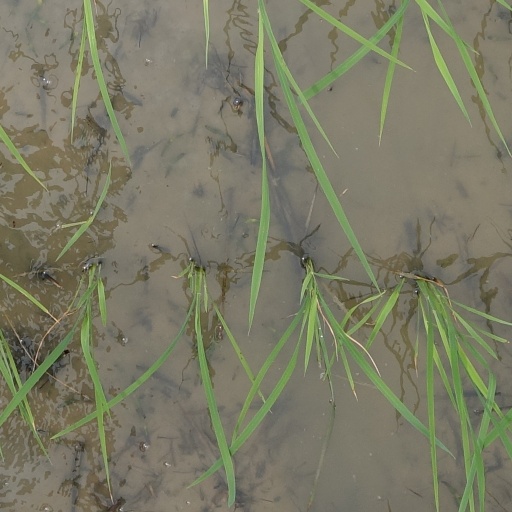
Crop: rice